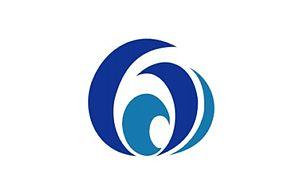
Minamiise est un bourg du district de Watarai, situé dans la préfecture de Mie, au Japon.